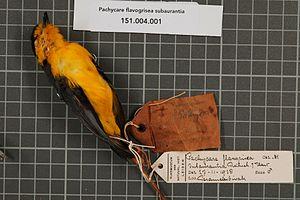
Pachycare est un genre monotypique de passereaux de la famille des Acanthizidés. Il se trouve à l'état naturel en Papouasie.